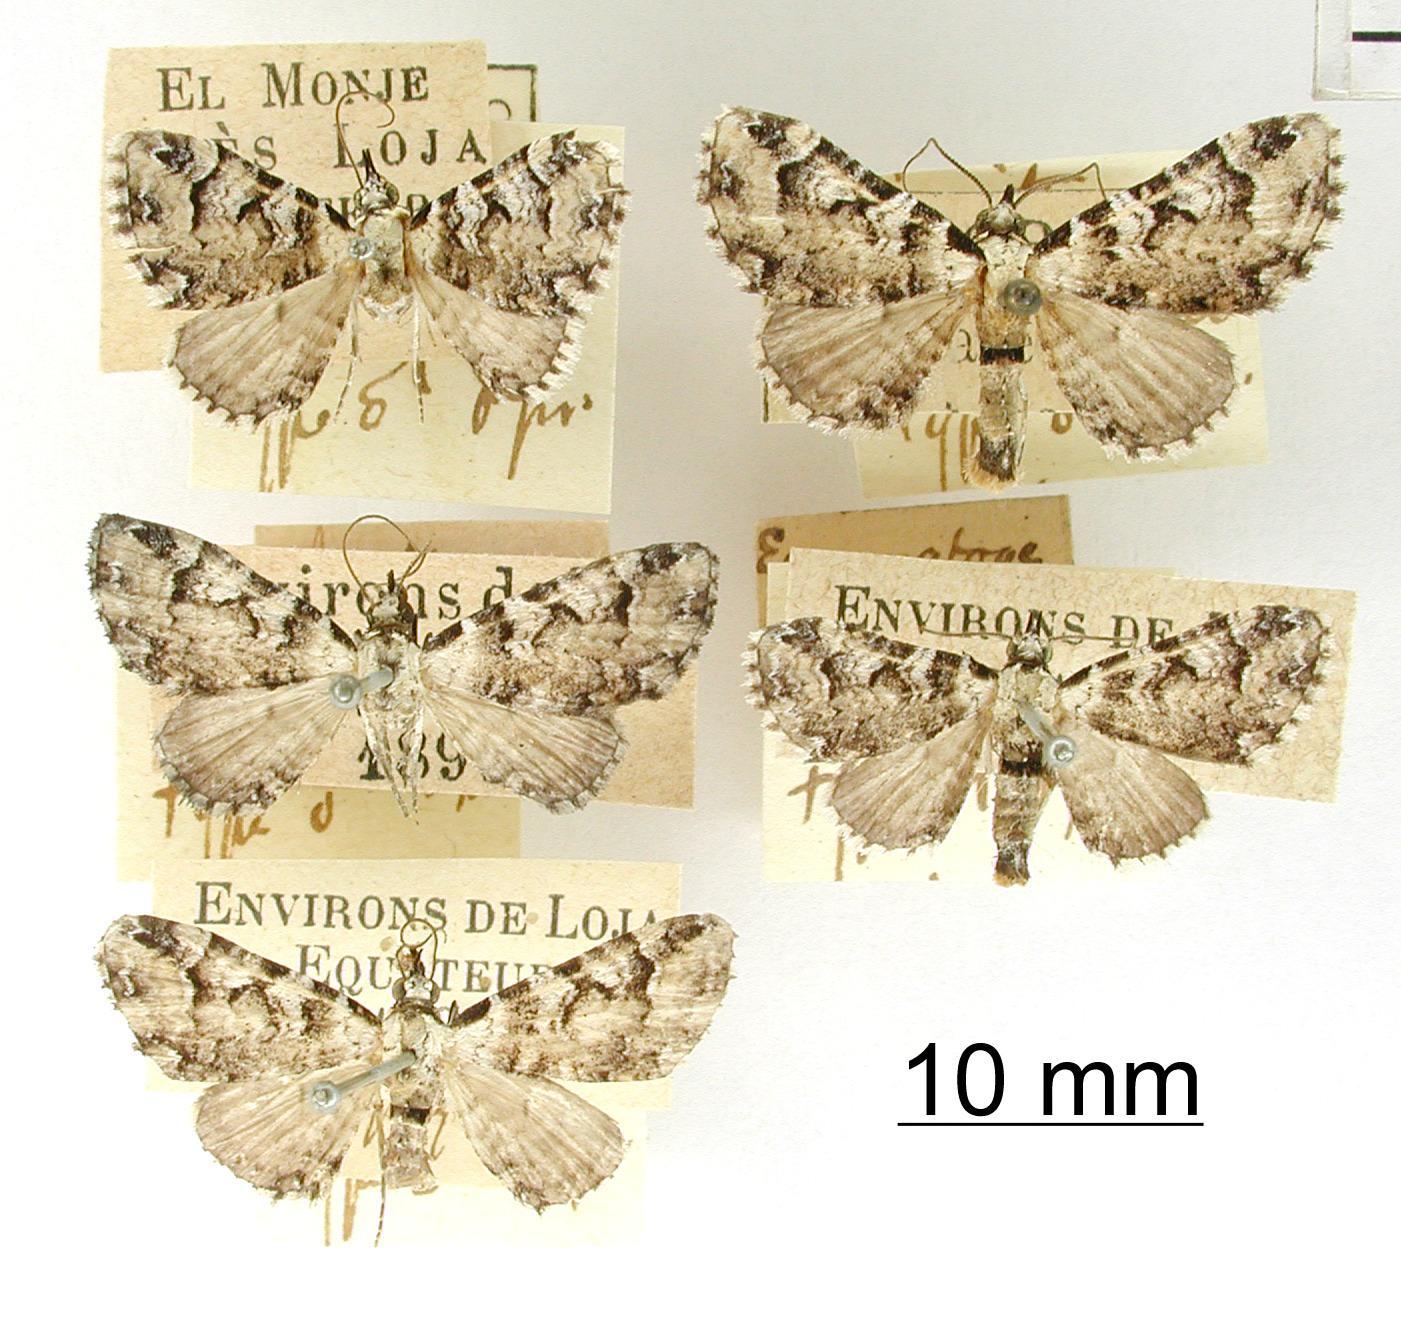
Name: Eupithecia hormiga
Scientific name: Eupithecia hormiga Dognin, 1899
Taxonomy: Animalia, Arthropoda, Insecta, Lepidoptera, Geometridae, Larentiinae
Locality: Environs de Loja; Zamora, Ecuador